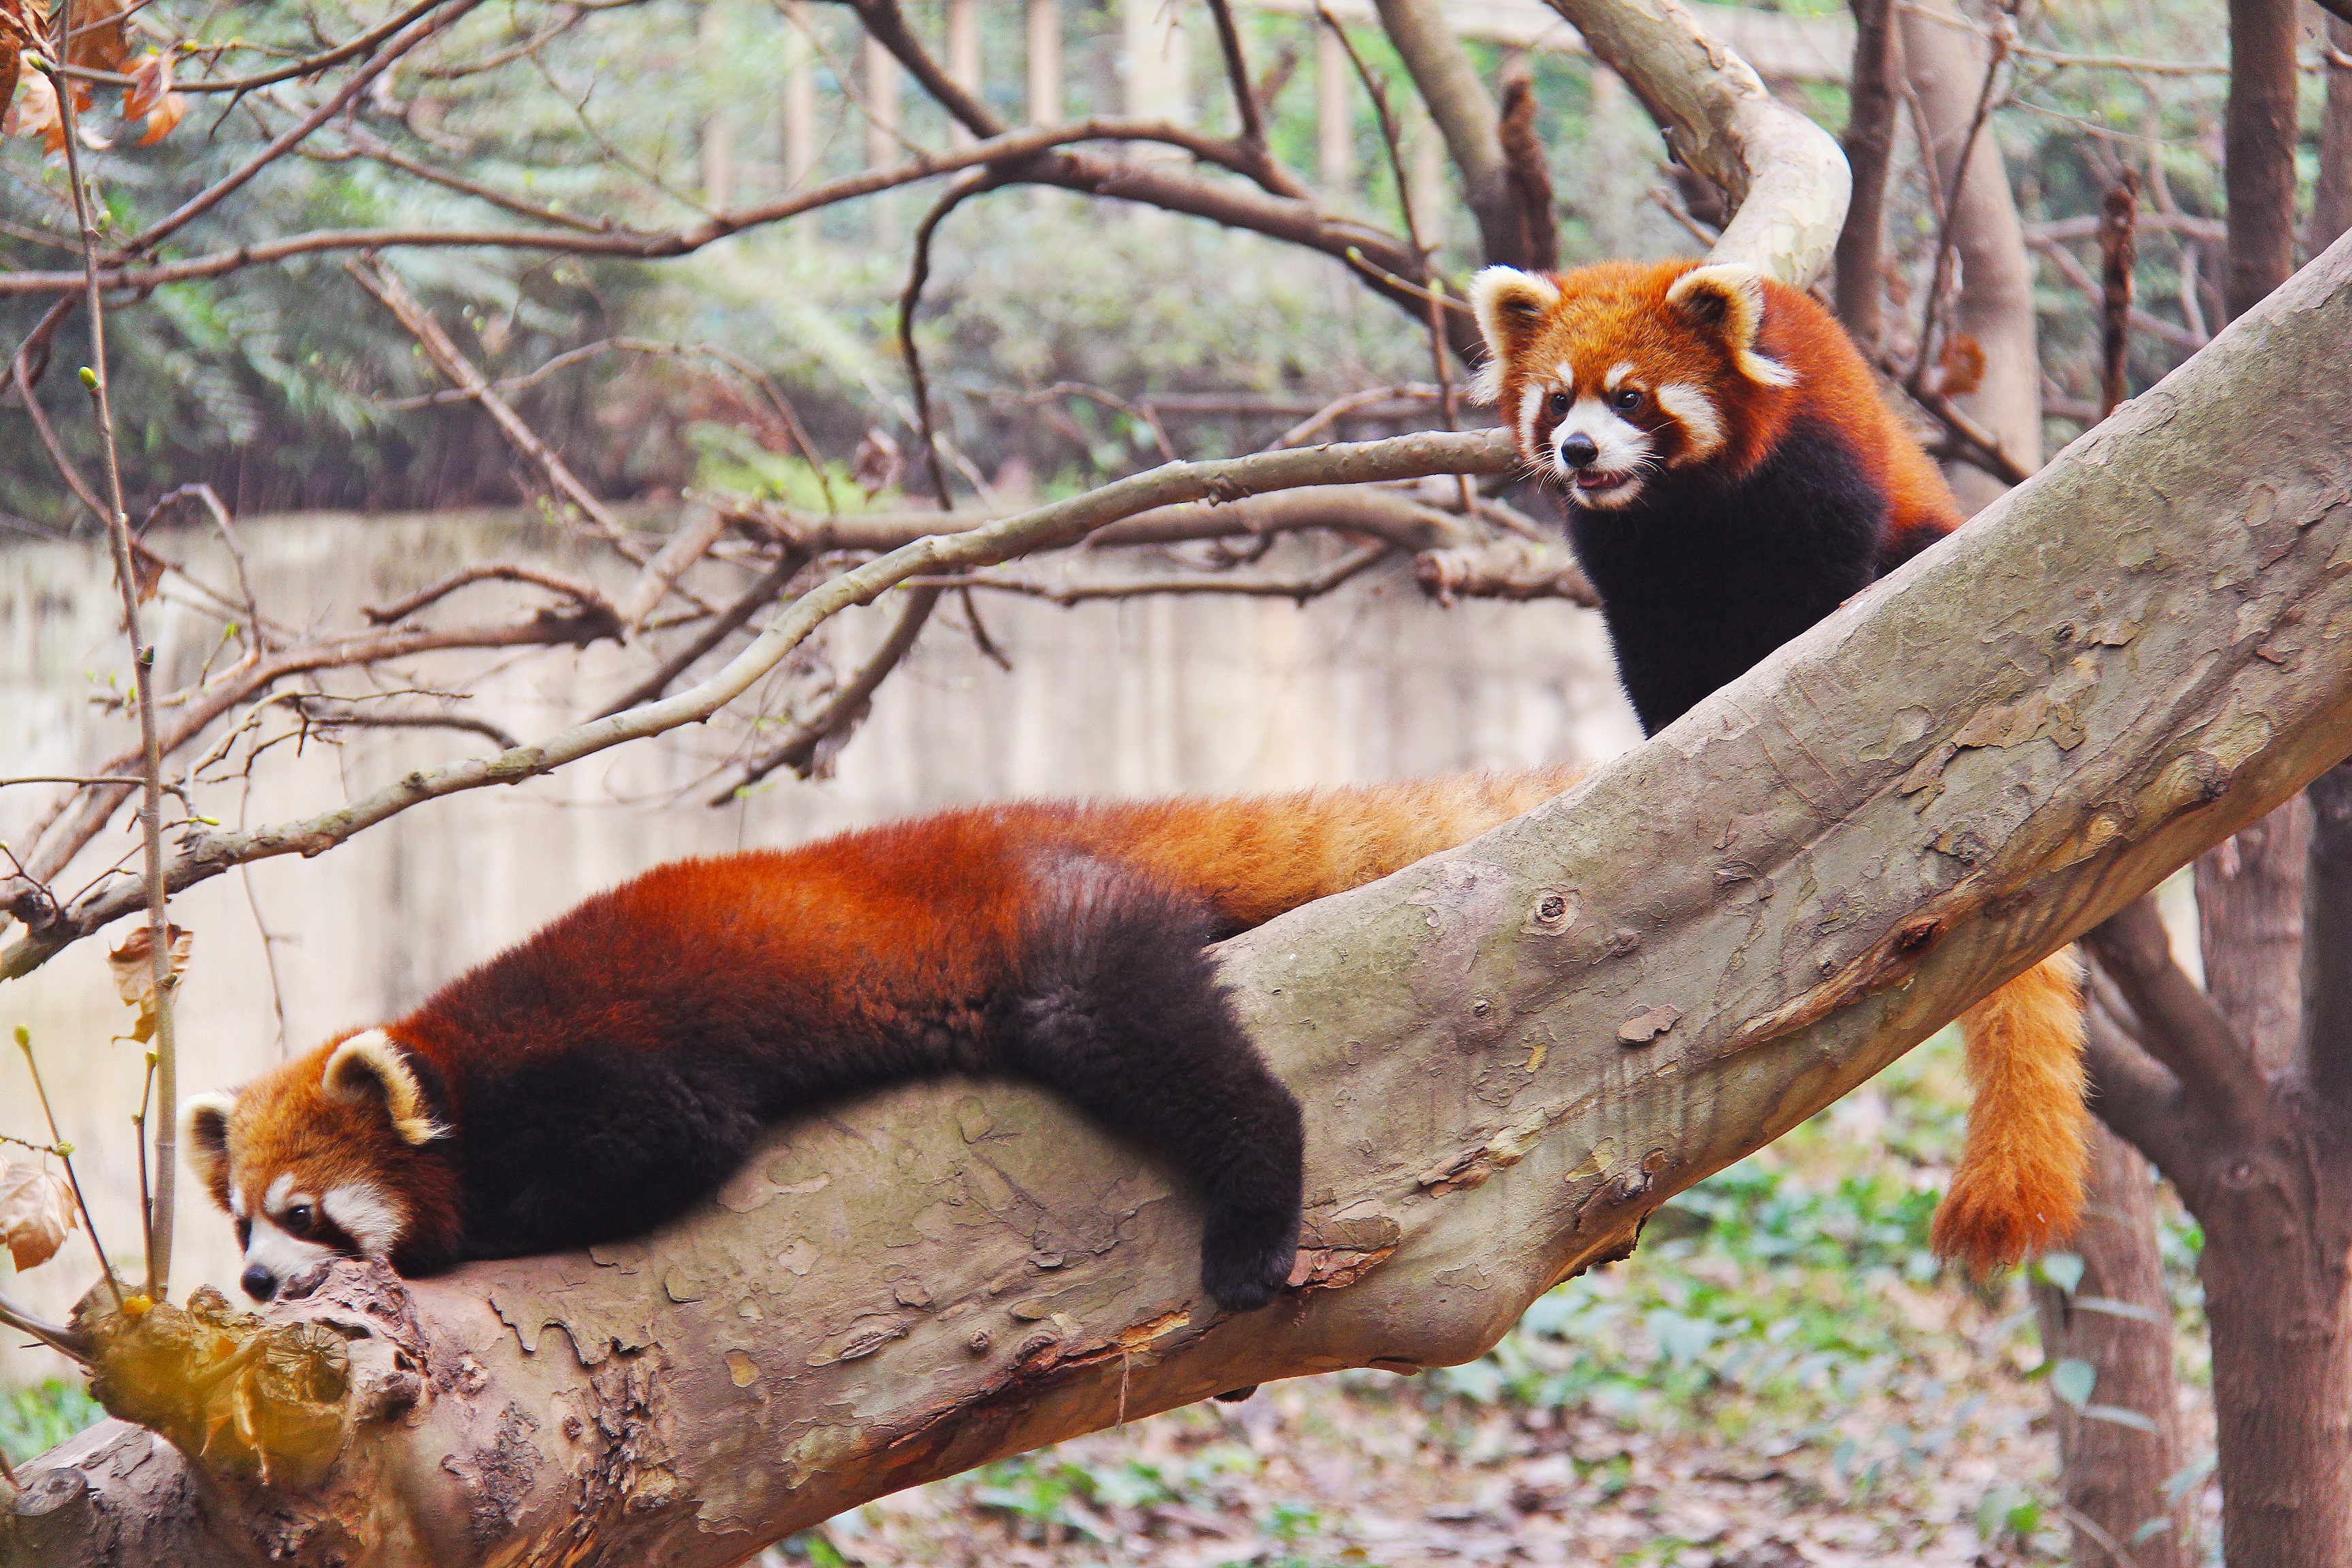
branch, black and white, city, animal, cute, vacation, tourist, travel, bear, wildlife, zoo, young, chinese, holiday, mammal, asia, tourism, fauna, red panda, panda, vertebrate, chengdu, adorable, china, rare, sichuan, national animal, research base, lovable, loveable, red pandas